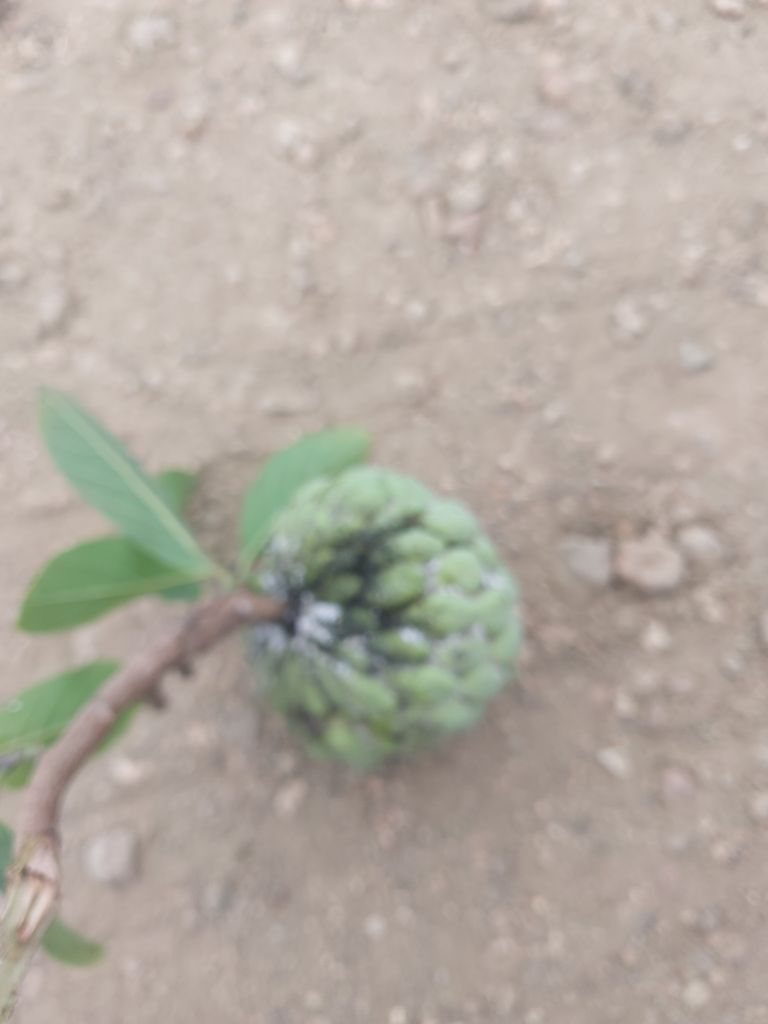
Disease label: Athracnose